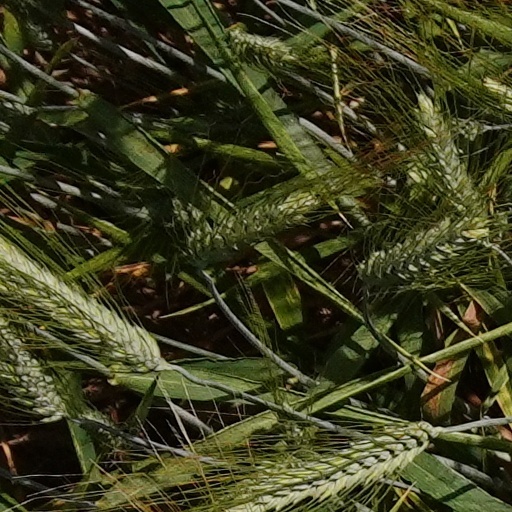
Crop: wheat